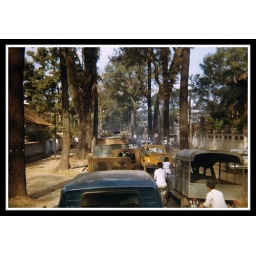
&lt;b&gt;A tree lined street in Saigon (view from truck). Photo by Stan Middleton (45)&lt;/b&gt;